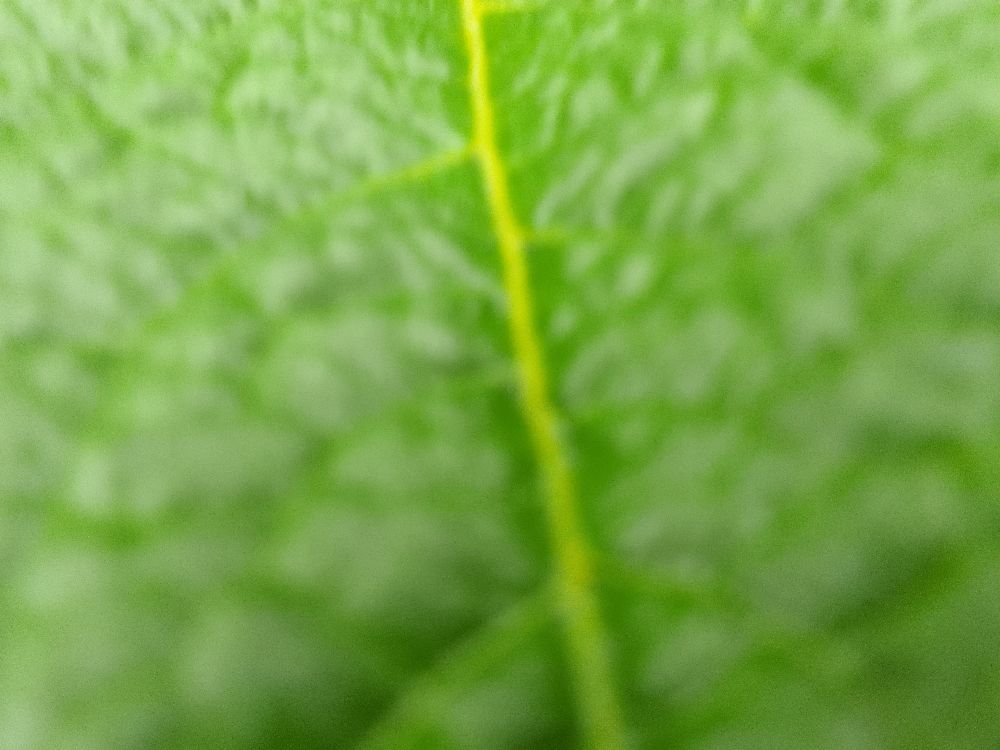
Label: Healthy